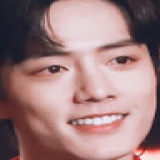
diễn viên Chu Nhất Long